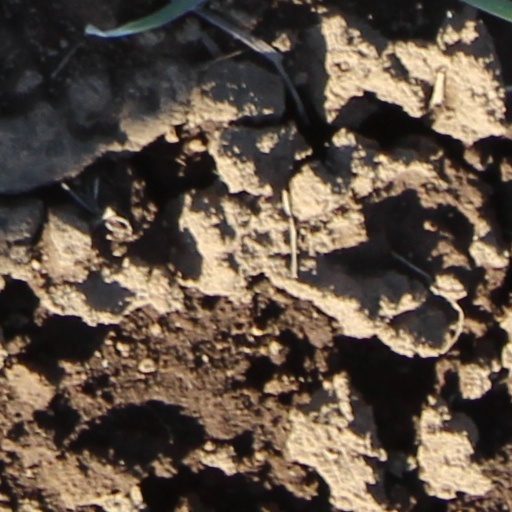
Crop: wheat